Jafrabad

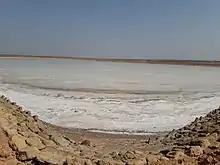
Salt pans at Jafrabad

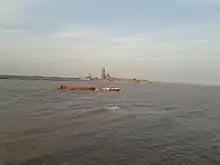
Ultra Tech Cement plant at Jafrabad

Jafrabad is a coastal town. Majority of population rely on fishing. Some people work in salt pans located on the coast.